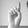
ASL letter: D